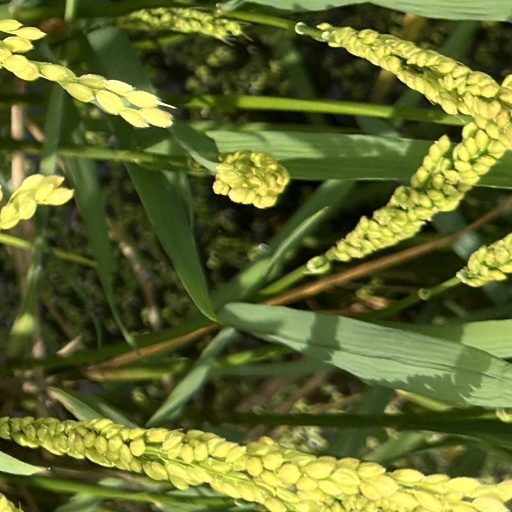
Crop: rice